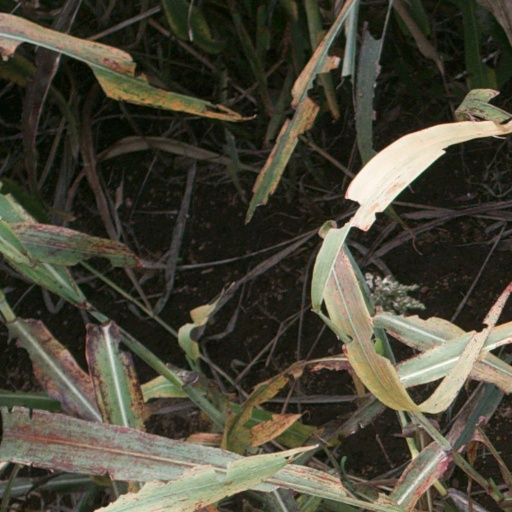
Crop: sorghum